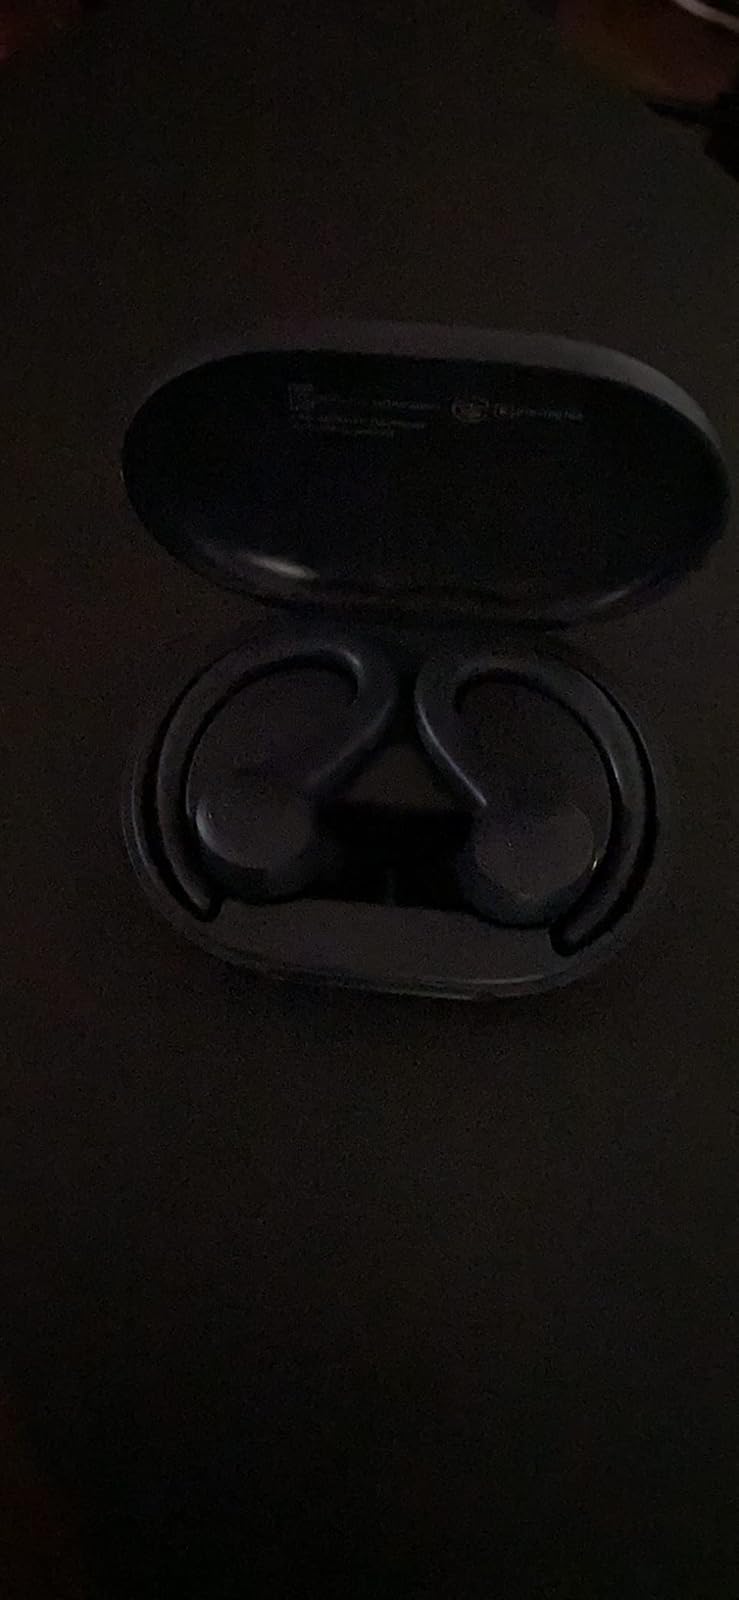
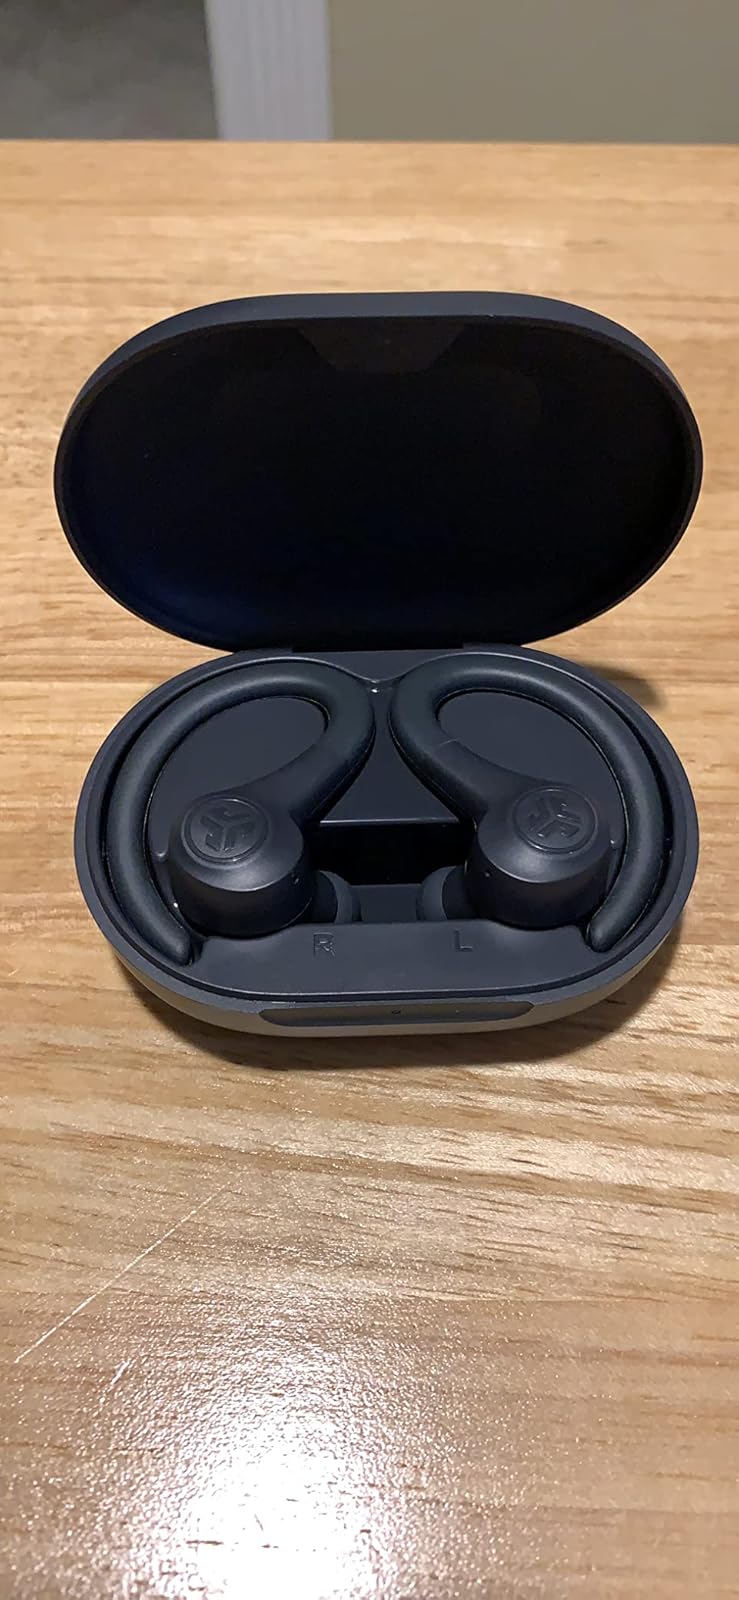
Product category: earbuds
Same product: yes